Pelvic floor dysfunction

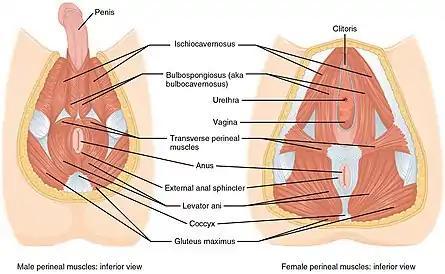
The perineum muscles play roles in urination in both sexes, ejaculation in men, and vaginal contraction in women.

Pelvic floor dysfunction is a term used for a variety of disorders that occur when pelvic floor muscles and ligaments are impaired. The condition affects up to 50 percent of women who have given birth. Although this condition predominantly affects women, up to 16 percent of men are affected as well. Symptoms can include pelvic pain, pressure, pain during sex, urinary incontinence (UI), overactive bladder, bowel incontinence, incomplete emptying of feces, constipation, myofascial pelvic pain and pelvic organ prolapse. When pelvic organ prolapse occurs, there may be visible organ protrusion or a lump felt in the vagina or anus. Research carried out in the UK has shown that symptoms can restrict everyday life for women. However, many people found it difficult to talk about it and to seek care, as they experienced embarrassment and stigma.